Architecture of Leeds

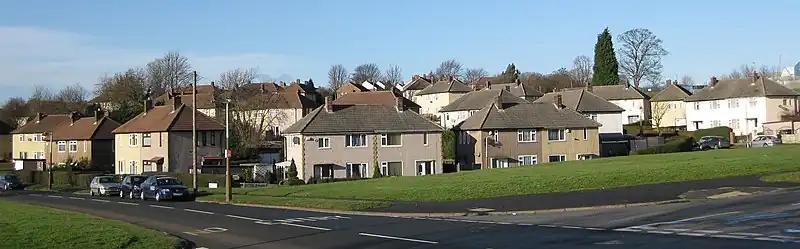
Concrete Council-built houses in Seacroft

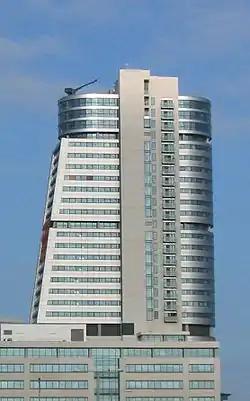
Bridgewater Place

As in much of the UK, Leeds' housing stock had fallen into disrepair by the middle of the 20th century. The city was overcrowded, and the Victorian terraces were unsuitable for modern inhabitation. Leeds had one of the most Labour orientated councils and in the 1930s pledged to replace 30,000 slums.